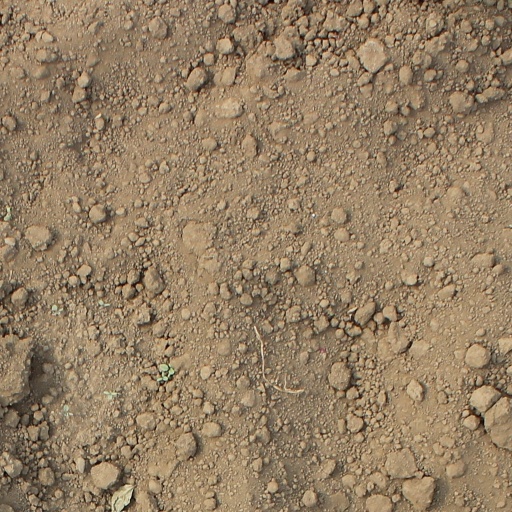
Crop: soybean